Okunev culture

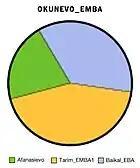
The Okunevos can be modelled as a combination of Afanasievo, Baikal EBA and Tarim_EMBA (essentially ANE) ancestry.

The settlements of this culture have been little studied. Mountain Fortress Sve mountain settlements with fortifications (about 45 were found on the territory of Khakassia) are mainly considered cult complexes. The fortress of Chebaki is one of the first archeologically studied Sve.